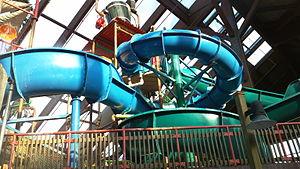
The Six Flags Great Escape Lodge est un hôtel situé à Glens Falls North, dans la ville de Queensbury.